Architecture of Bermuda

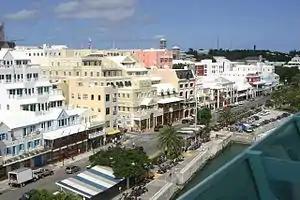
The city of Hamilton has a mixture of both traditional and modern styles.

During the 19th century, the earlier design features were refined and softened. Gable-ends (now strengthened by concrete and making a fashionable comeback), pillars and gateways were rounded while capitals became standard for porch pillars. The mock columns on the corners of buildings were replaced with quoins, also called "quoinces" and "longs and shorts", that alternated between being Headers or Stretchers. This style seems to have its origins in Anglo-Saxon England.